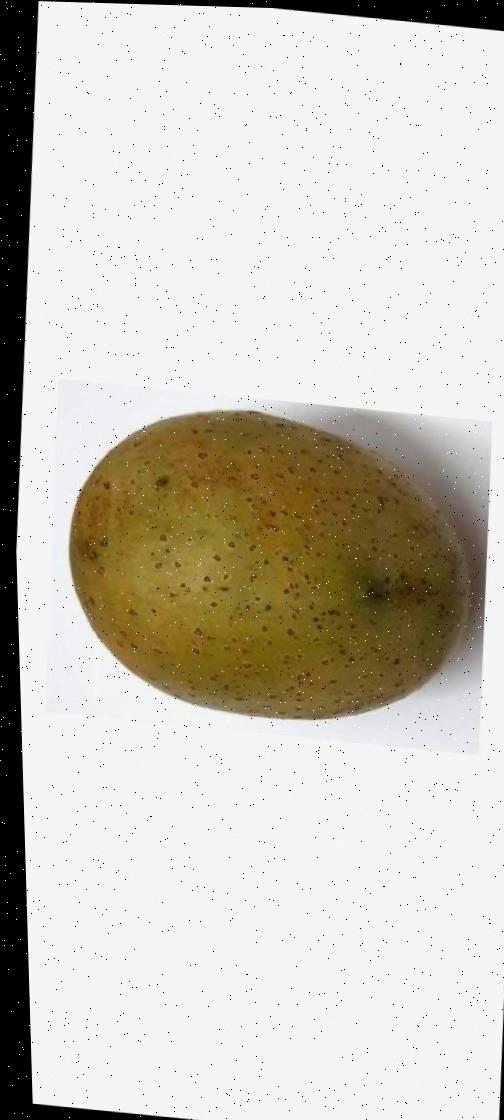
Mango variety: Gourmoti